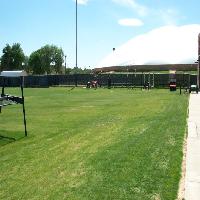
Weather: sun or clear